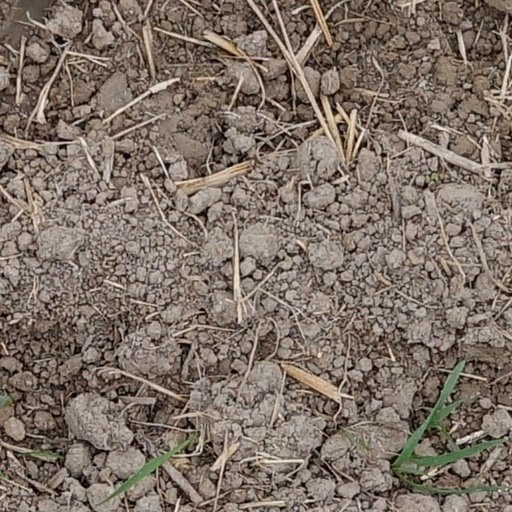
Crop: wheat